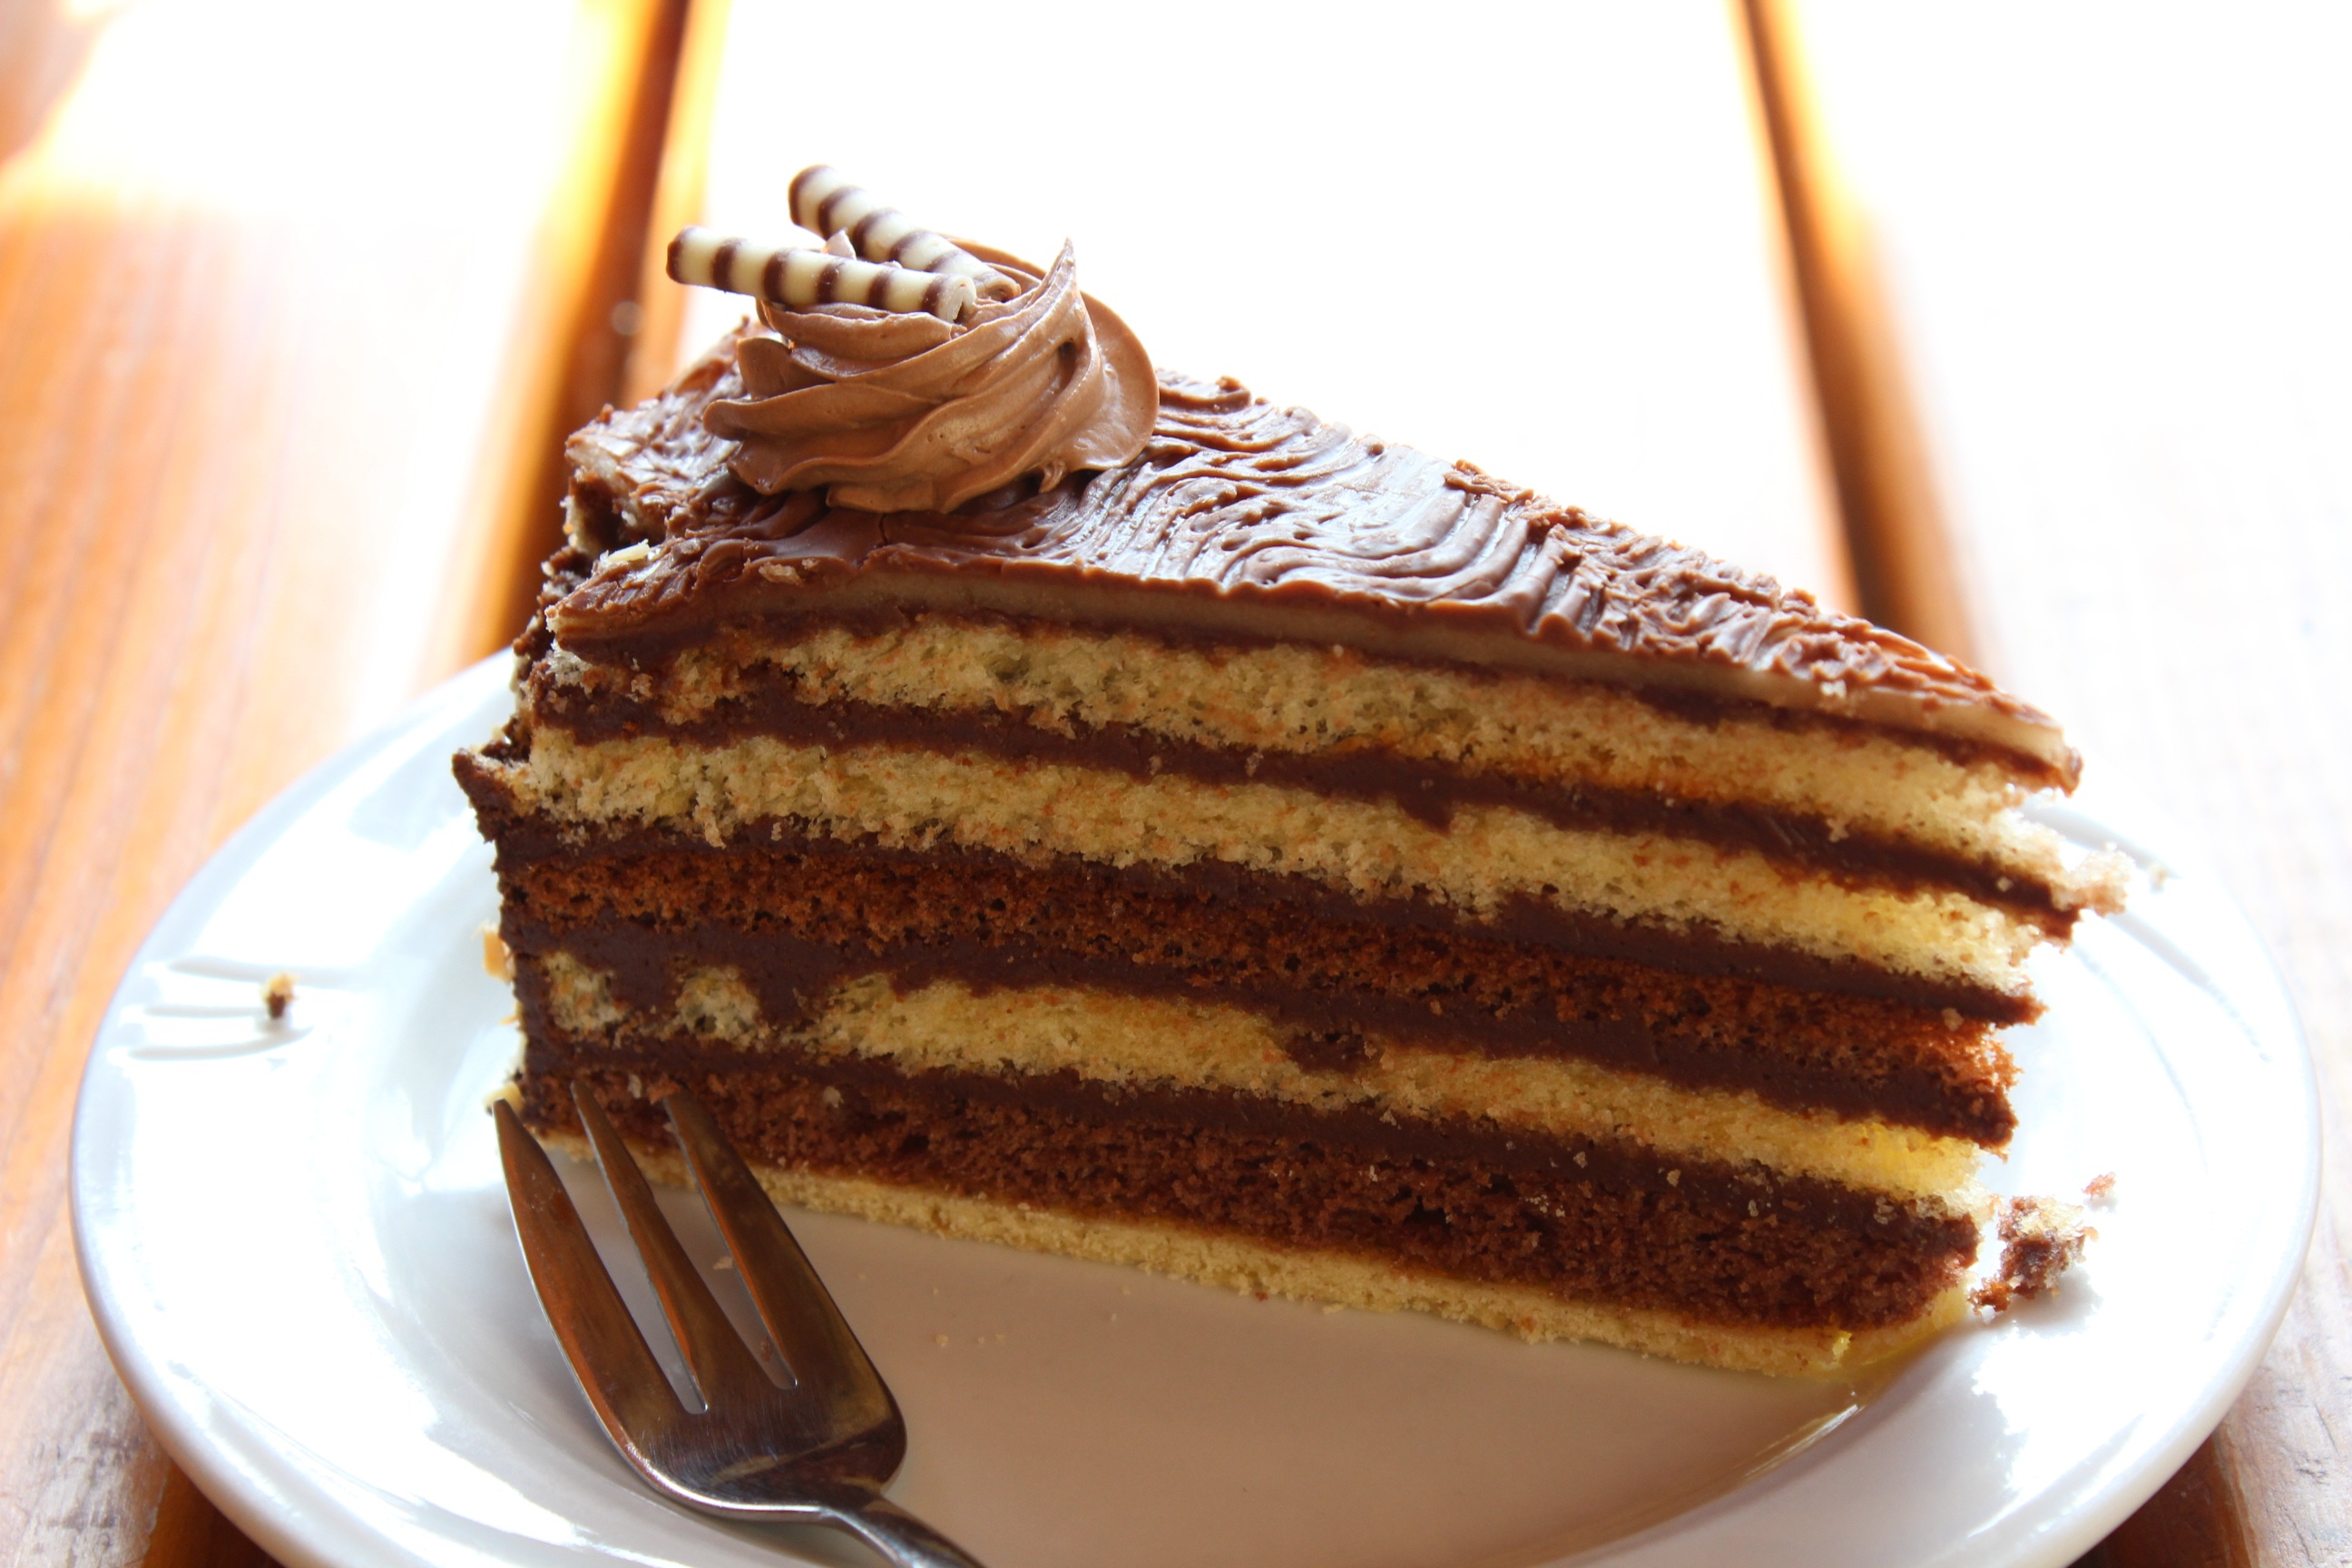
dish, food, chocolate, dessert, cuisine, cake, chocolate cake, icing, baked goods, flavor, sachertorte, babka, dobos torte, nut nougat tart